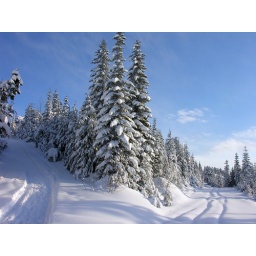
This fork in the road also has 3 tree tynes!